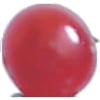
Label: Redcurrant 1